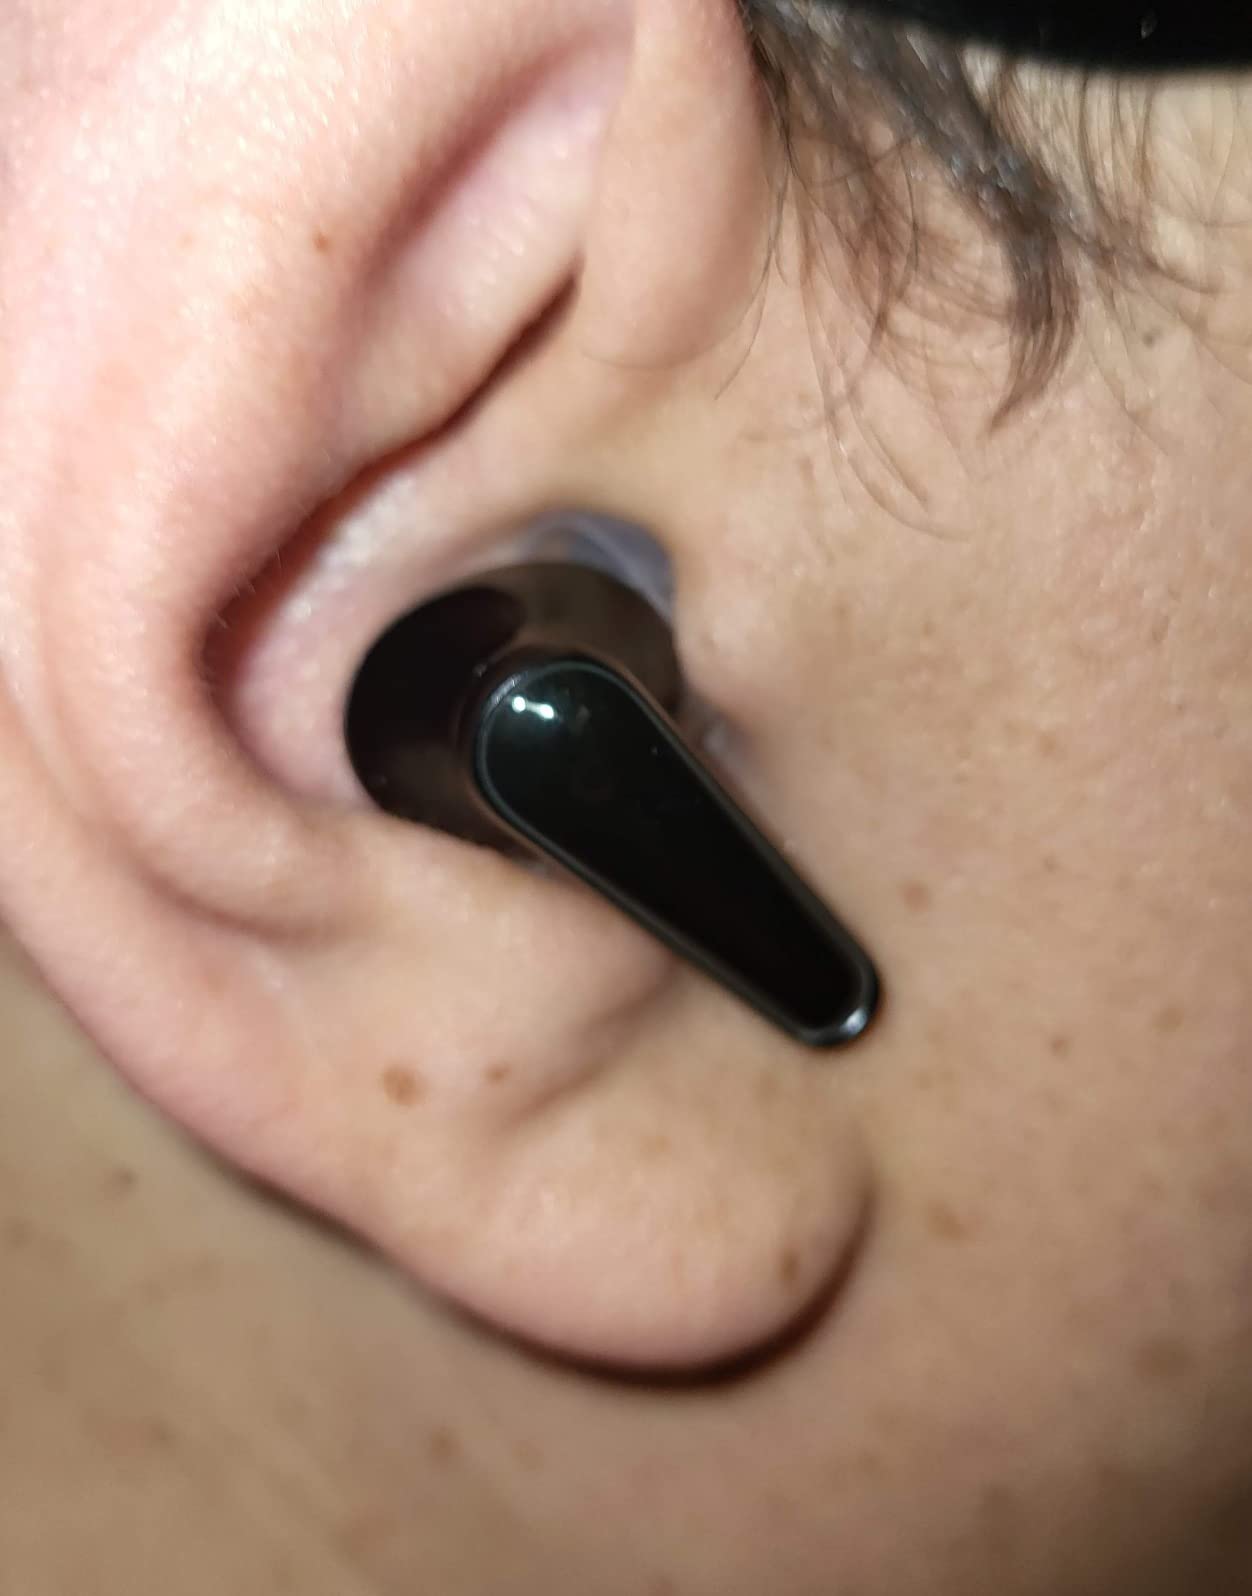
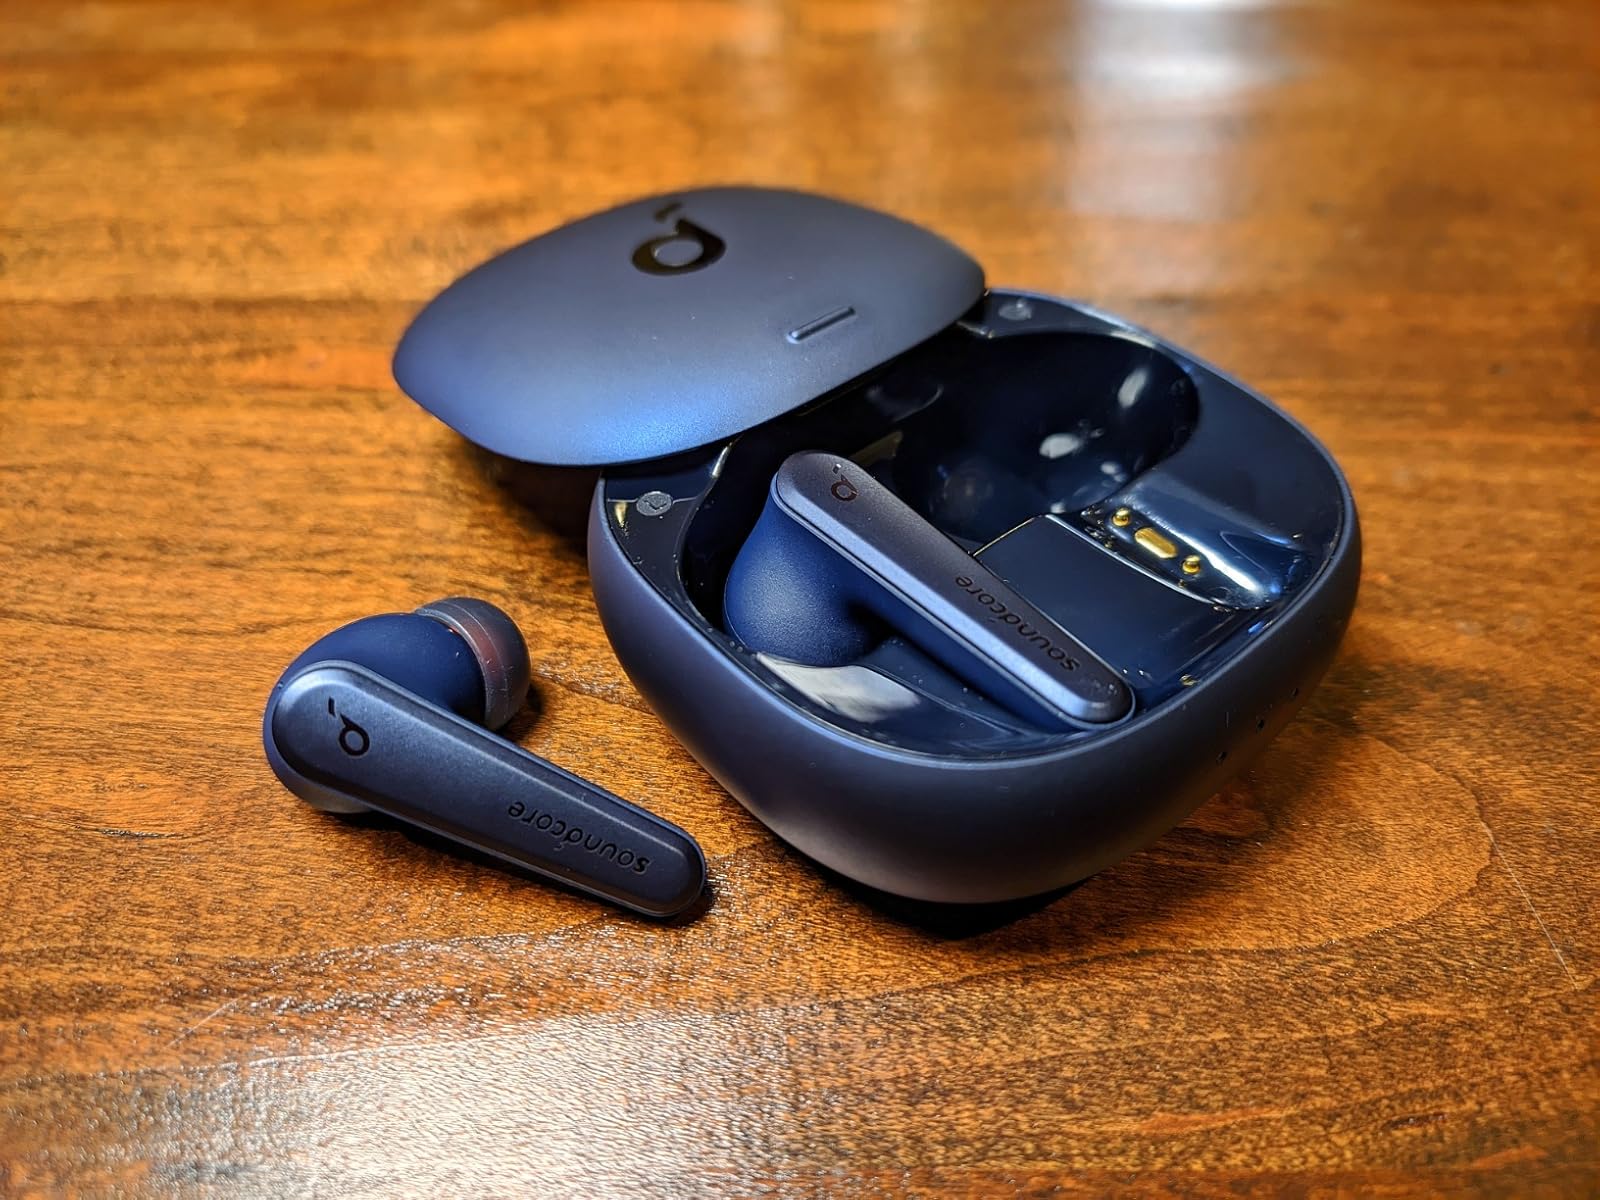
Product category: earbuds
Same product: no